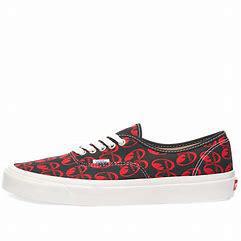
Brand: Vans
Model: UA Authentic